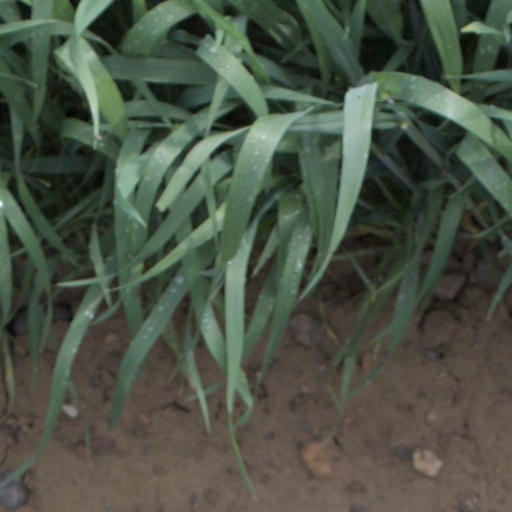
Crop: wheat